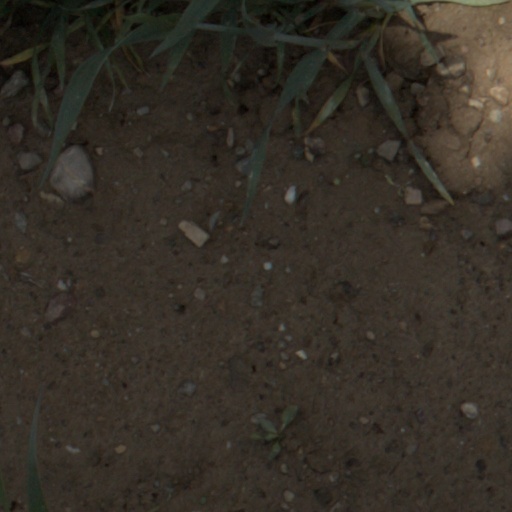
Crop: wheat